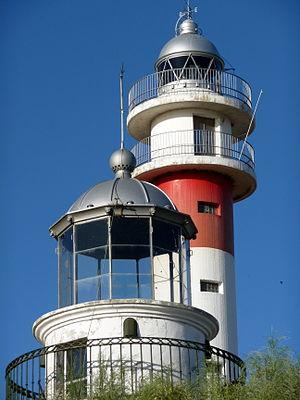
Le Phare de El Rompido est un phare situé à 8 km de la ville de Cartaya de la province de Huelva en Andalousie. Ce nouveau phare datant de 1976 remplace celui de 1861 qui est encore sur le site.